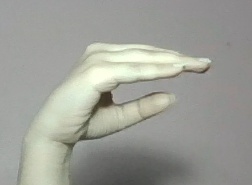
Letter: jeem